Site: brandenburg
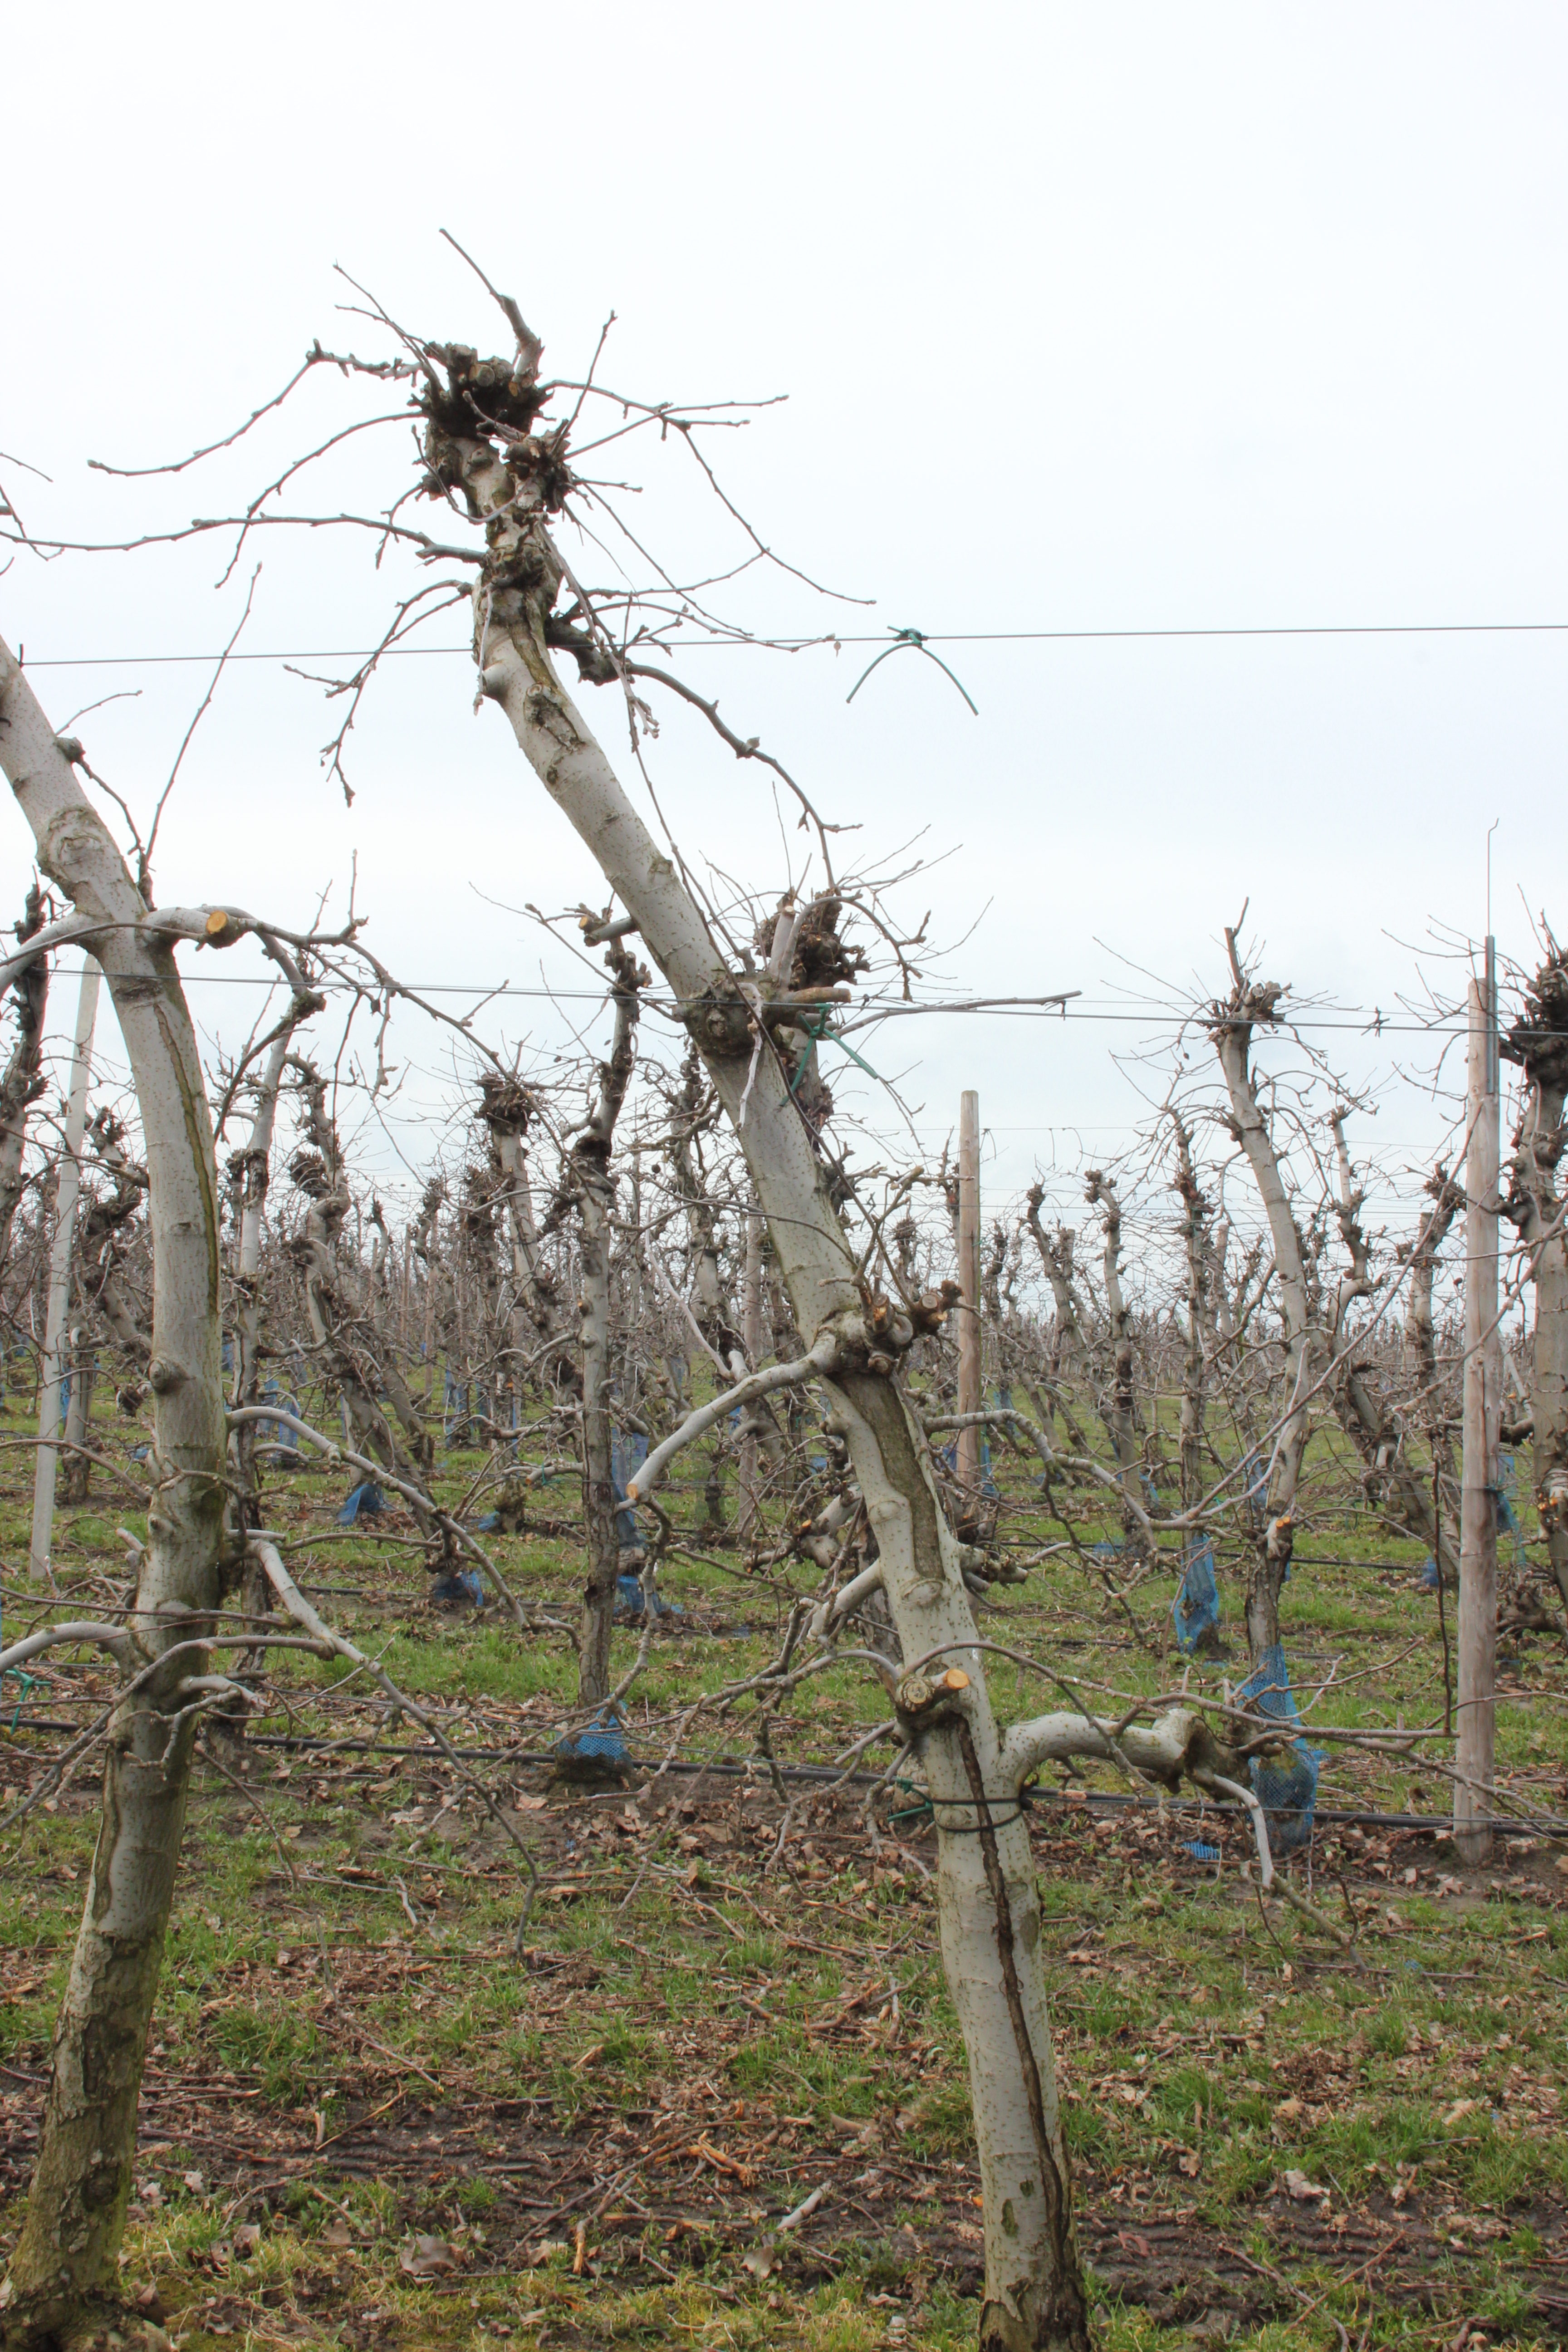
Growth stage (BBCH 01): Bud development